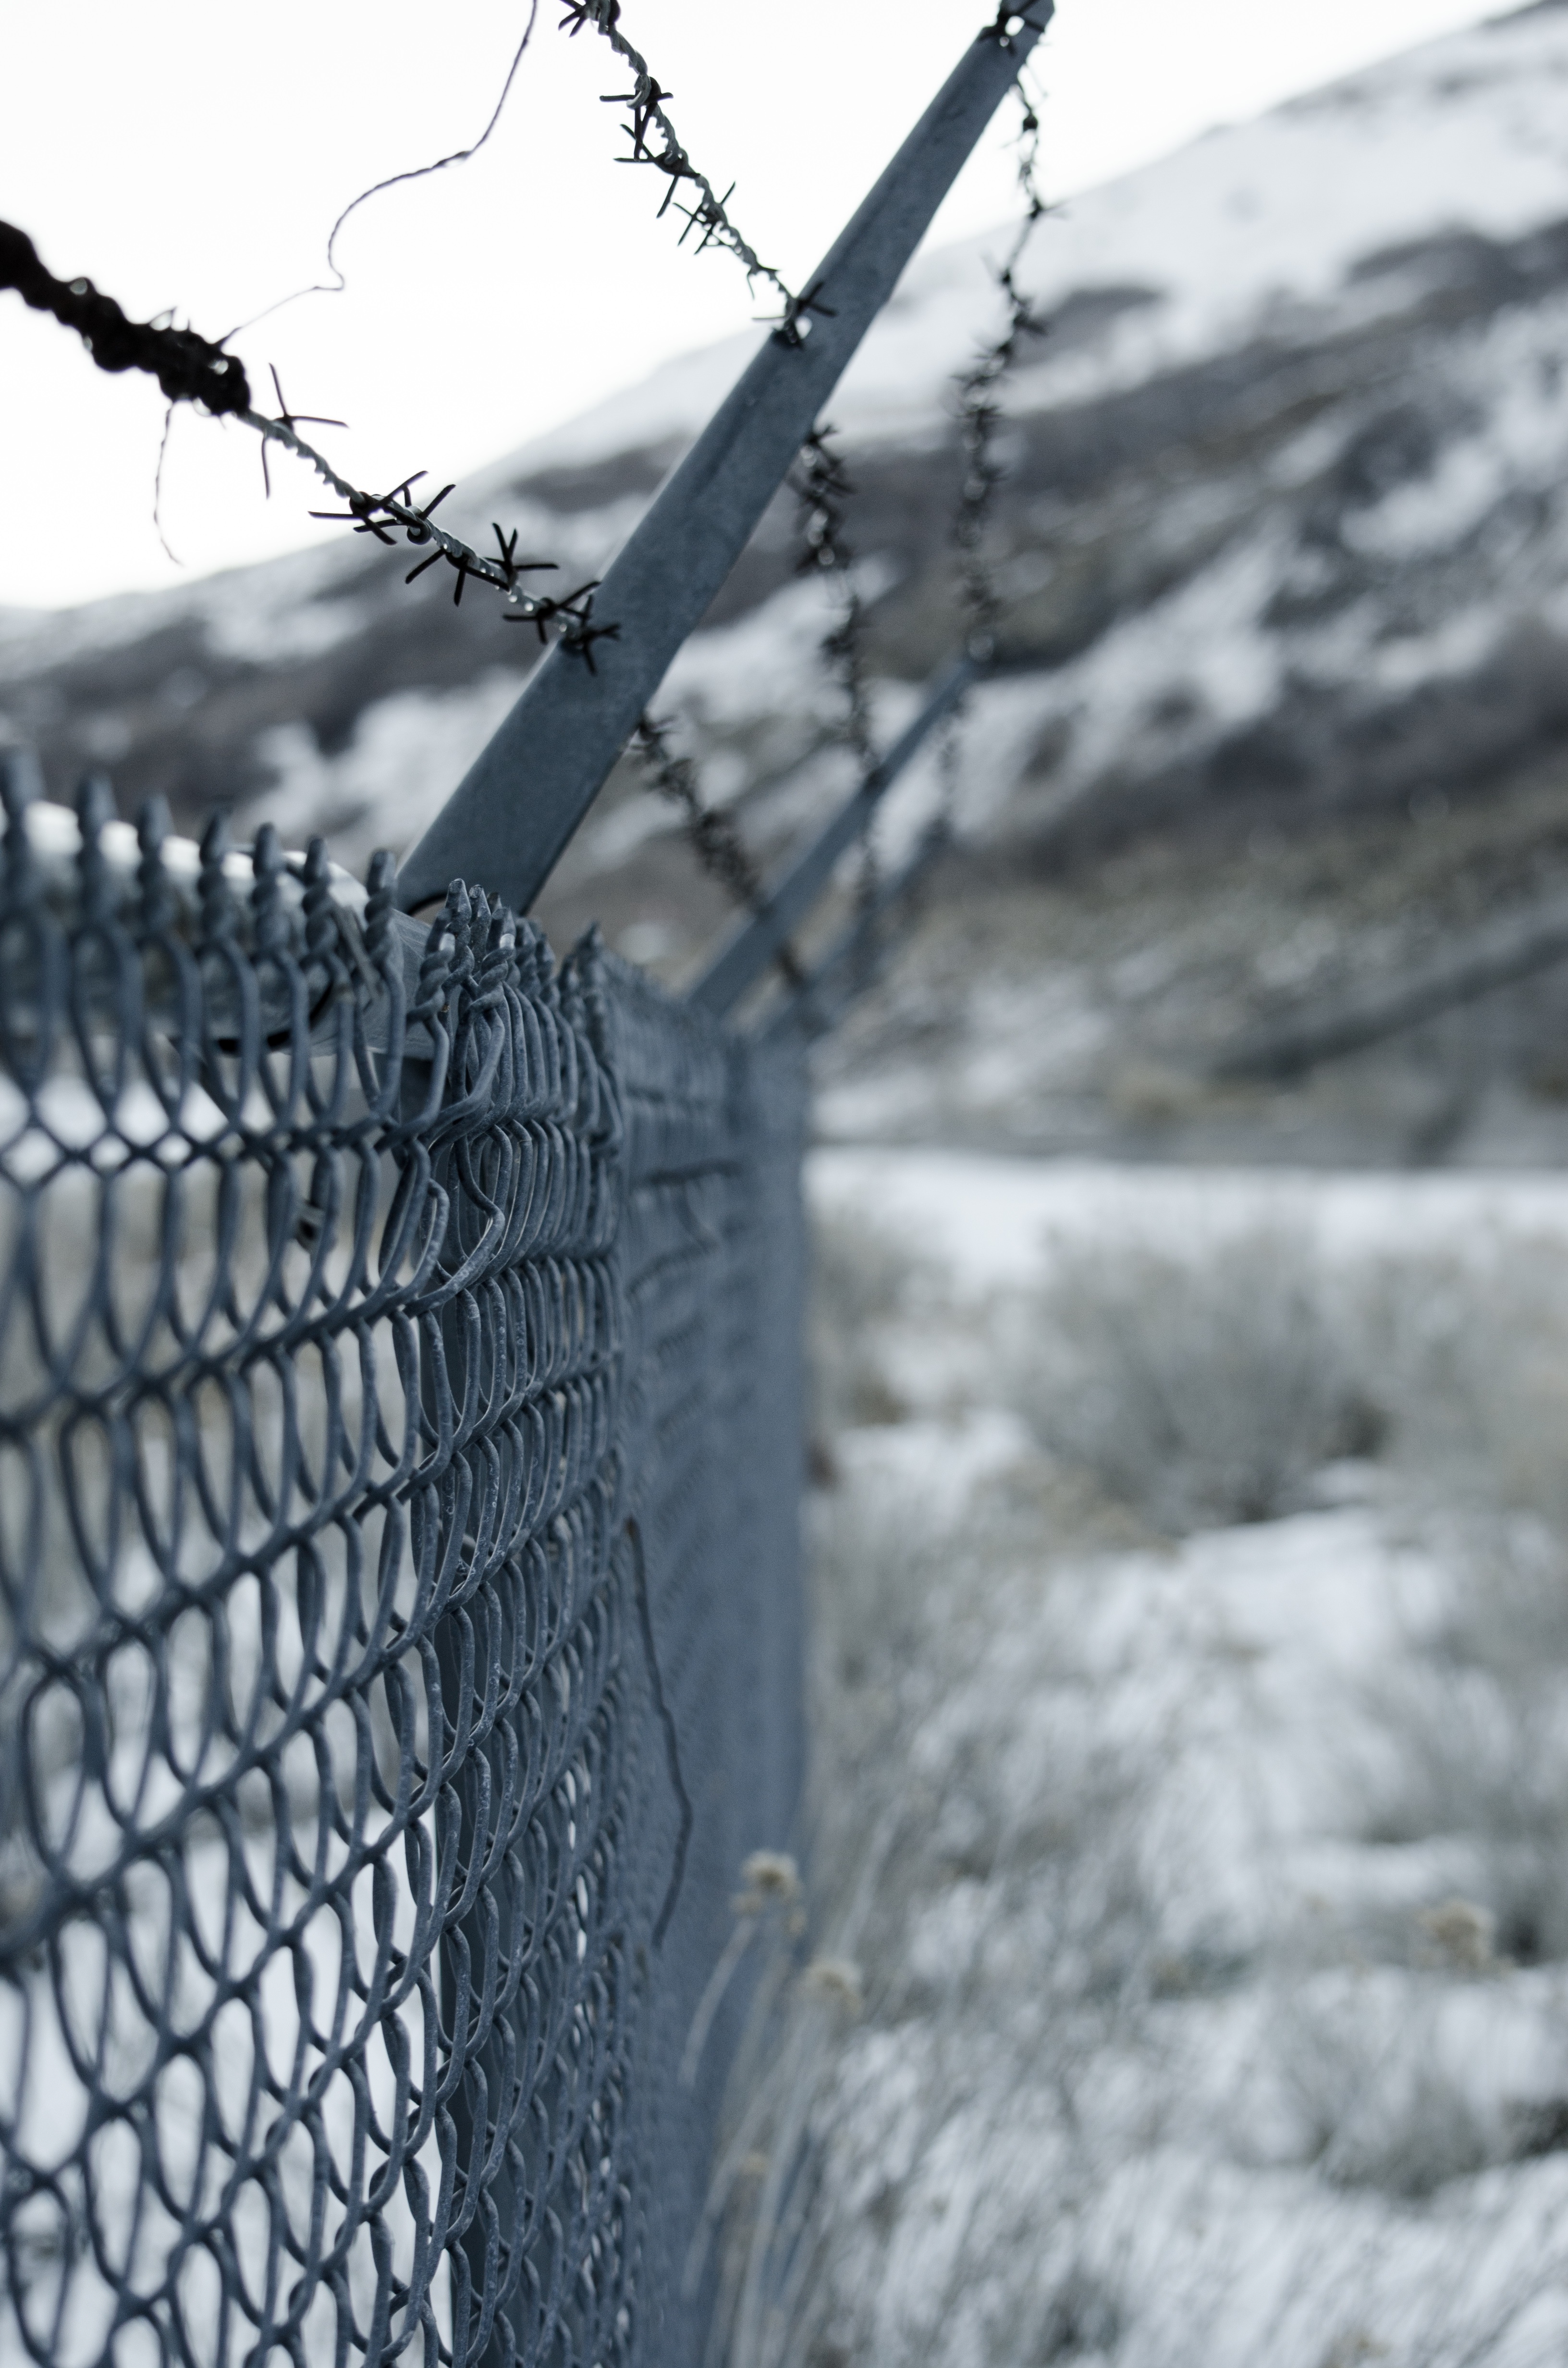
water, branch, snow, winter, fence, barbed wire, wind, frost, ice, weather, freezing, outdoor structure, wire fencing, home fencing